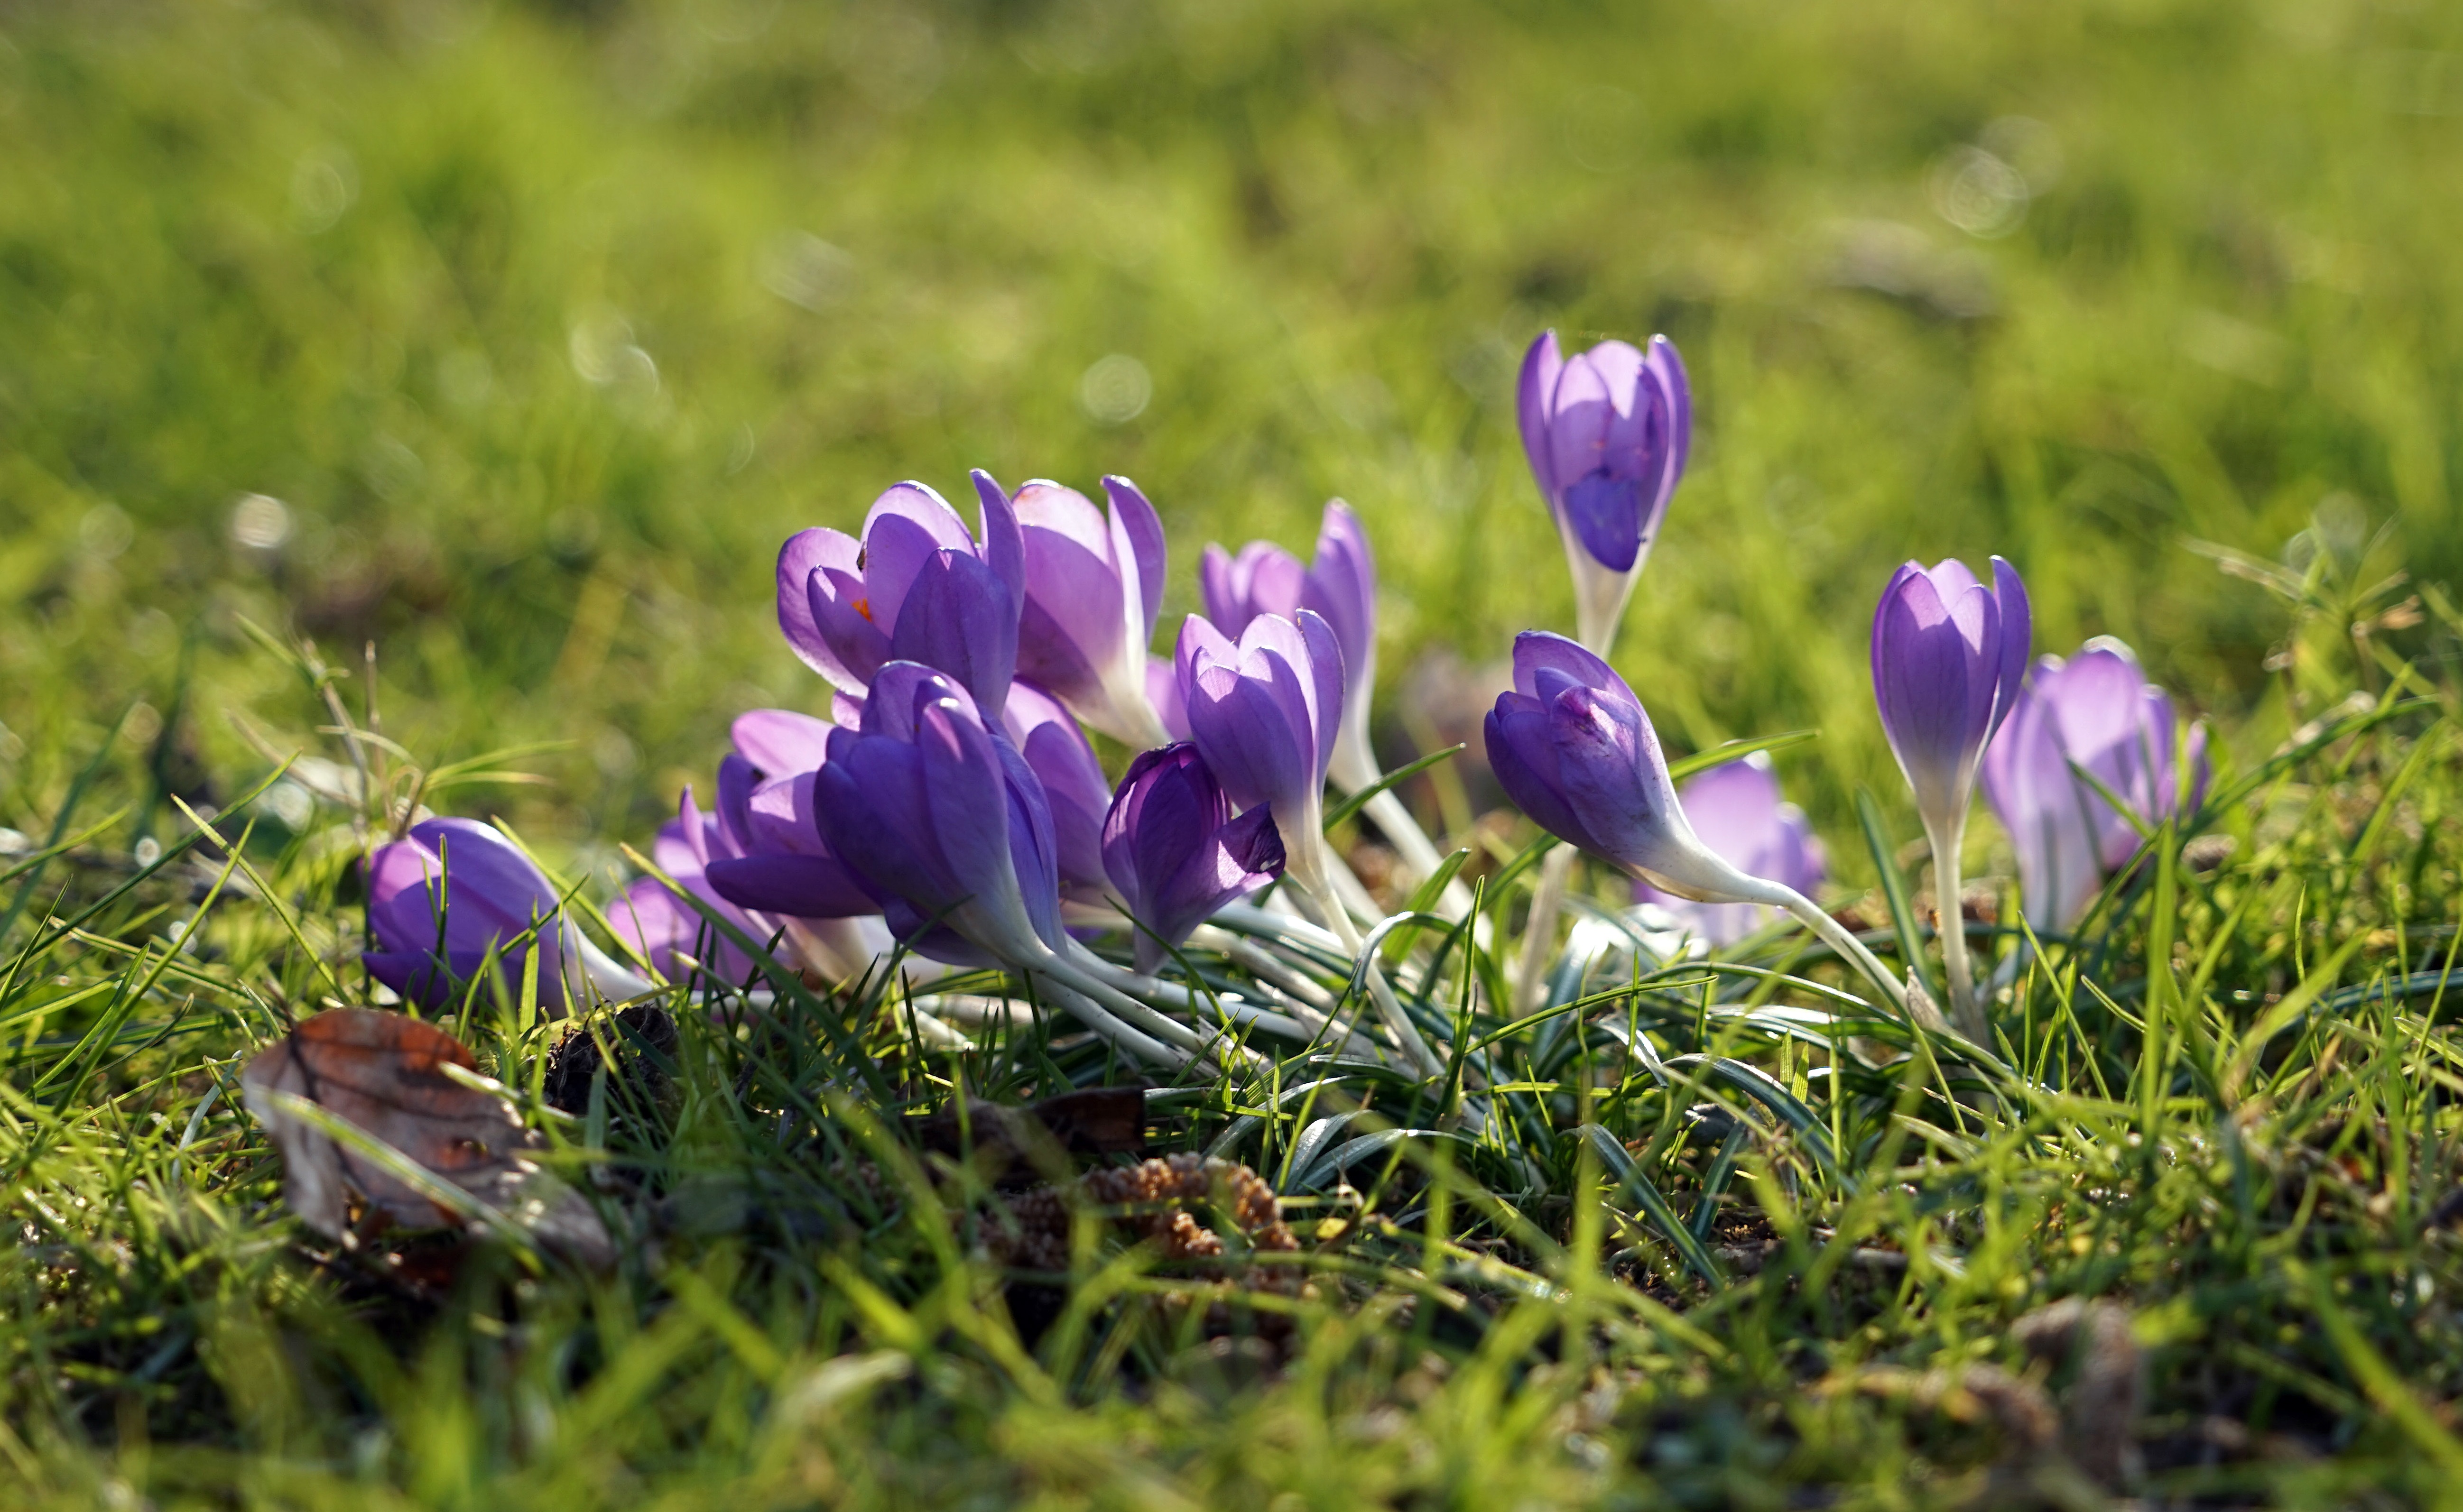
nature, grass, blossom, plant, field, lawn, meadow, prairie, flower, purple, spring, botany, flora, wildflower, eye, violet, crocus, spring crocus, early bloomer, spring flower, macro photography, flowering plant, land plant, violet family, iris family